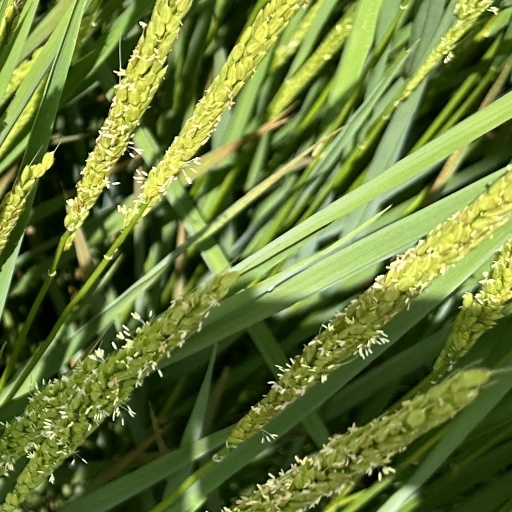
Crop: rice